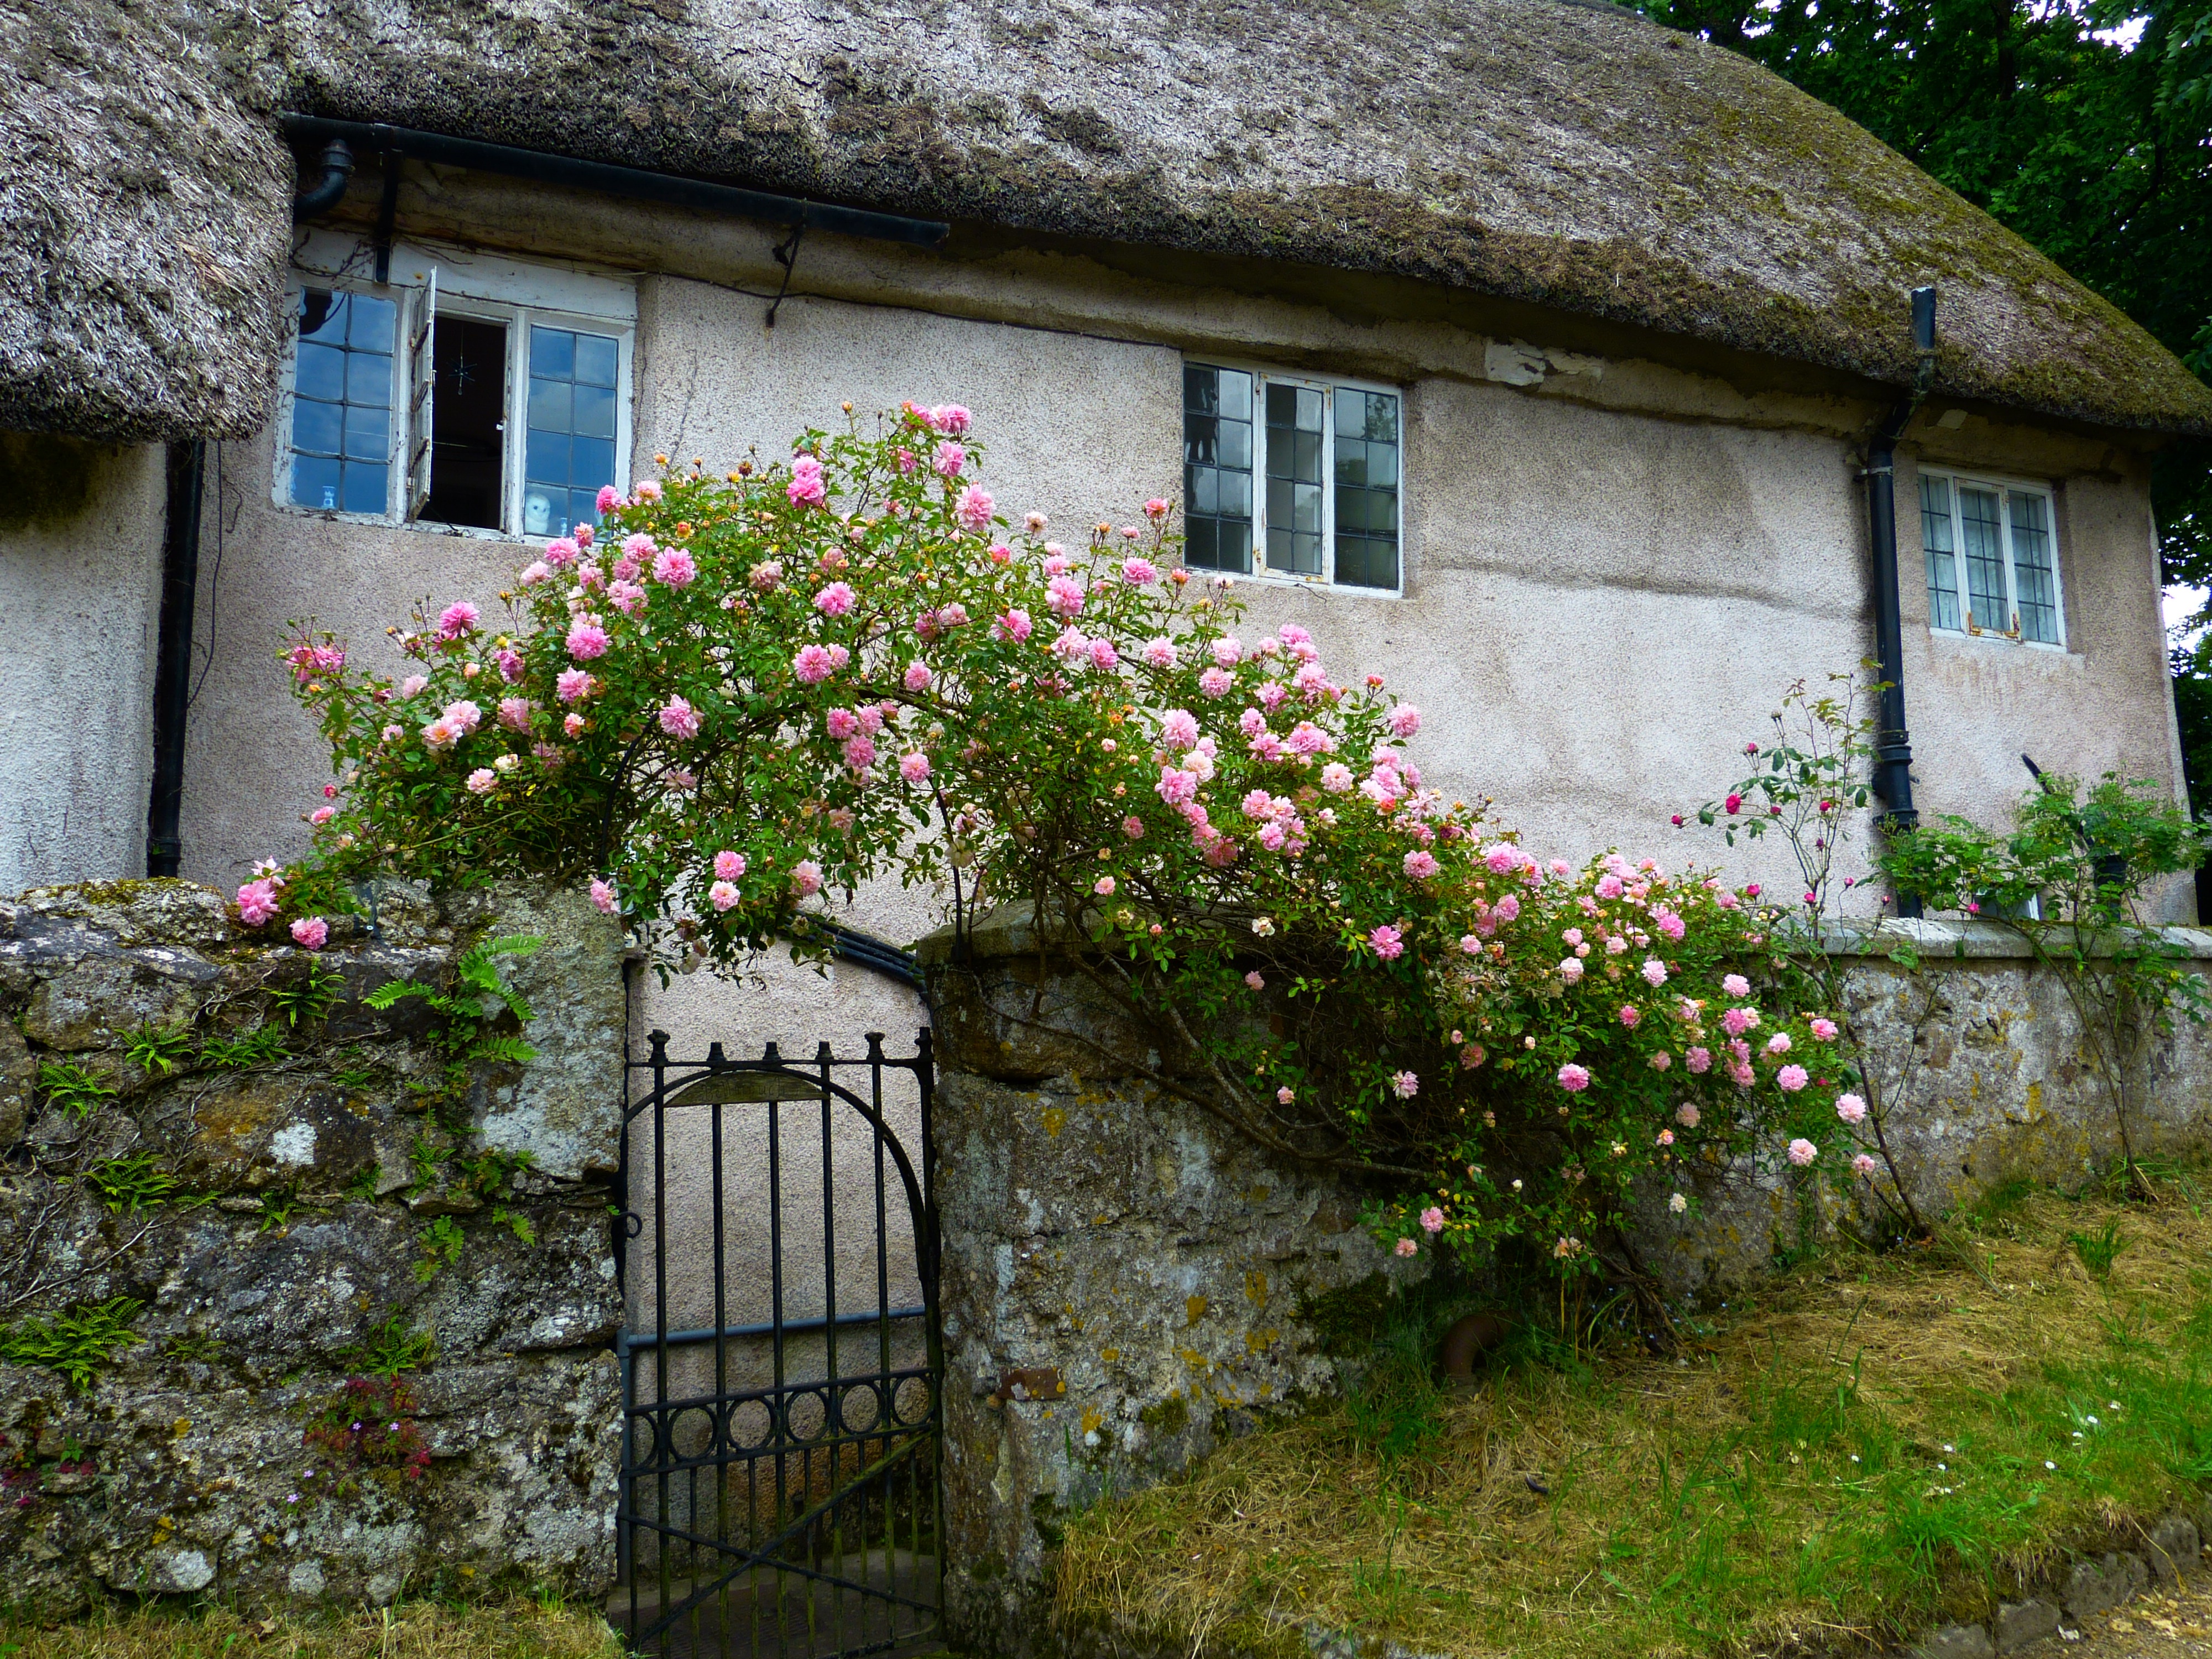
farm, house, flower, building, old, home, village, cottage, romantic, property, garden, flowers, thatched roof, roses, shrub, farmhouse, estate, yard, rural area, rose arch